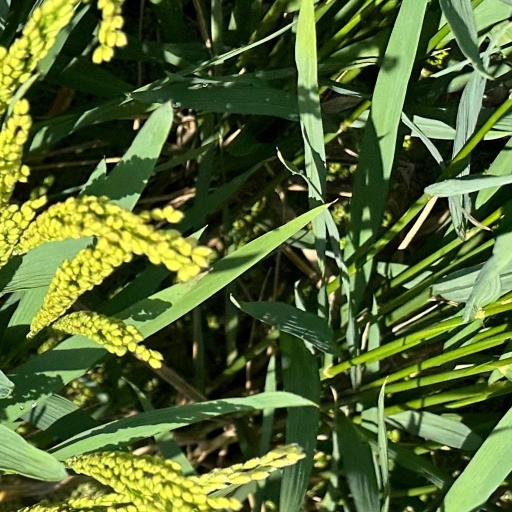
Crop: rice